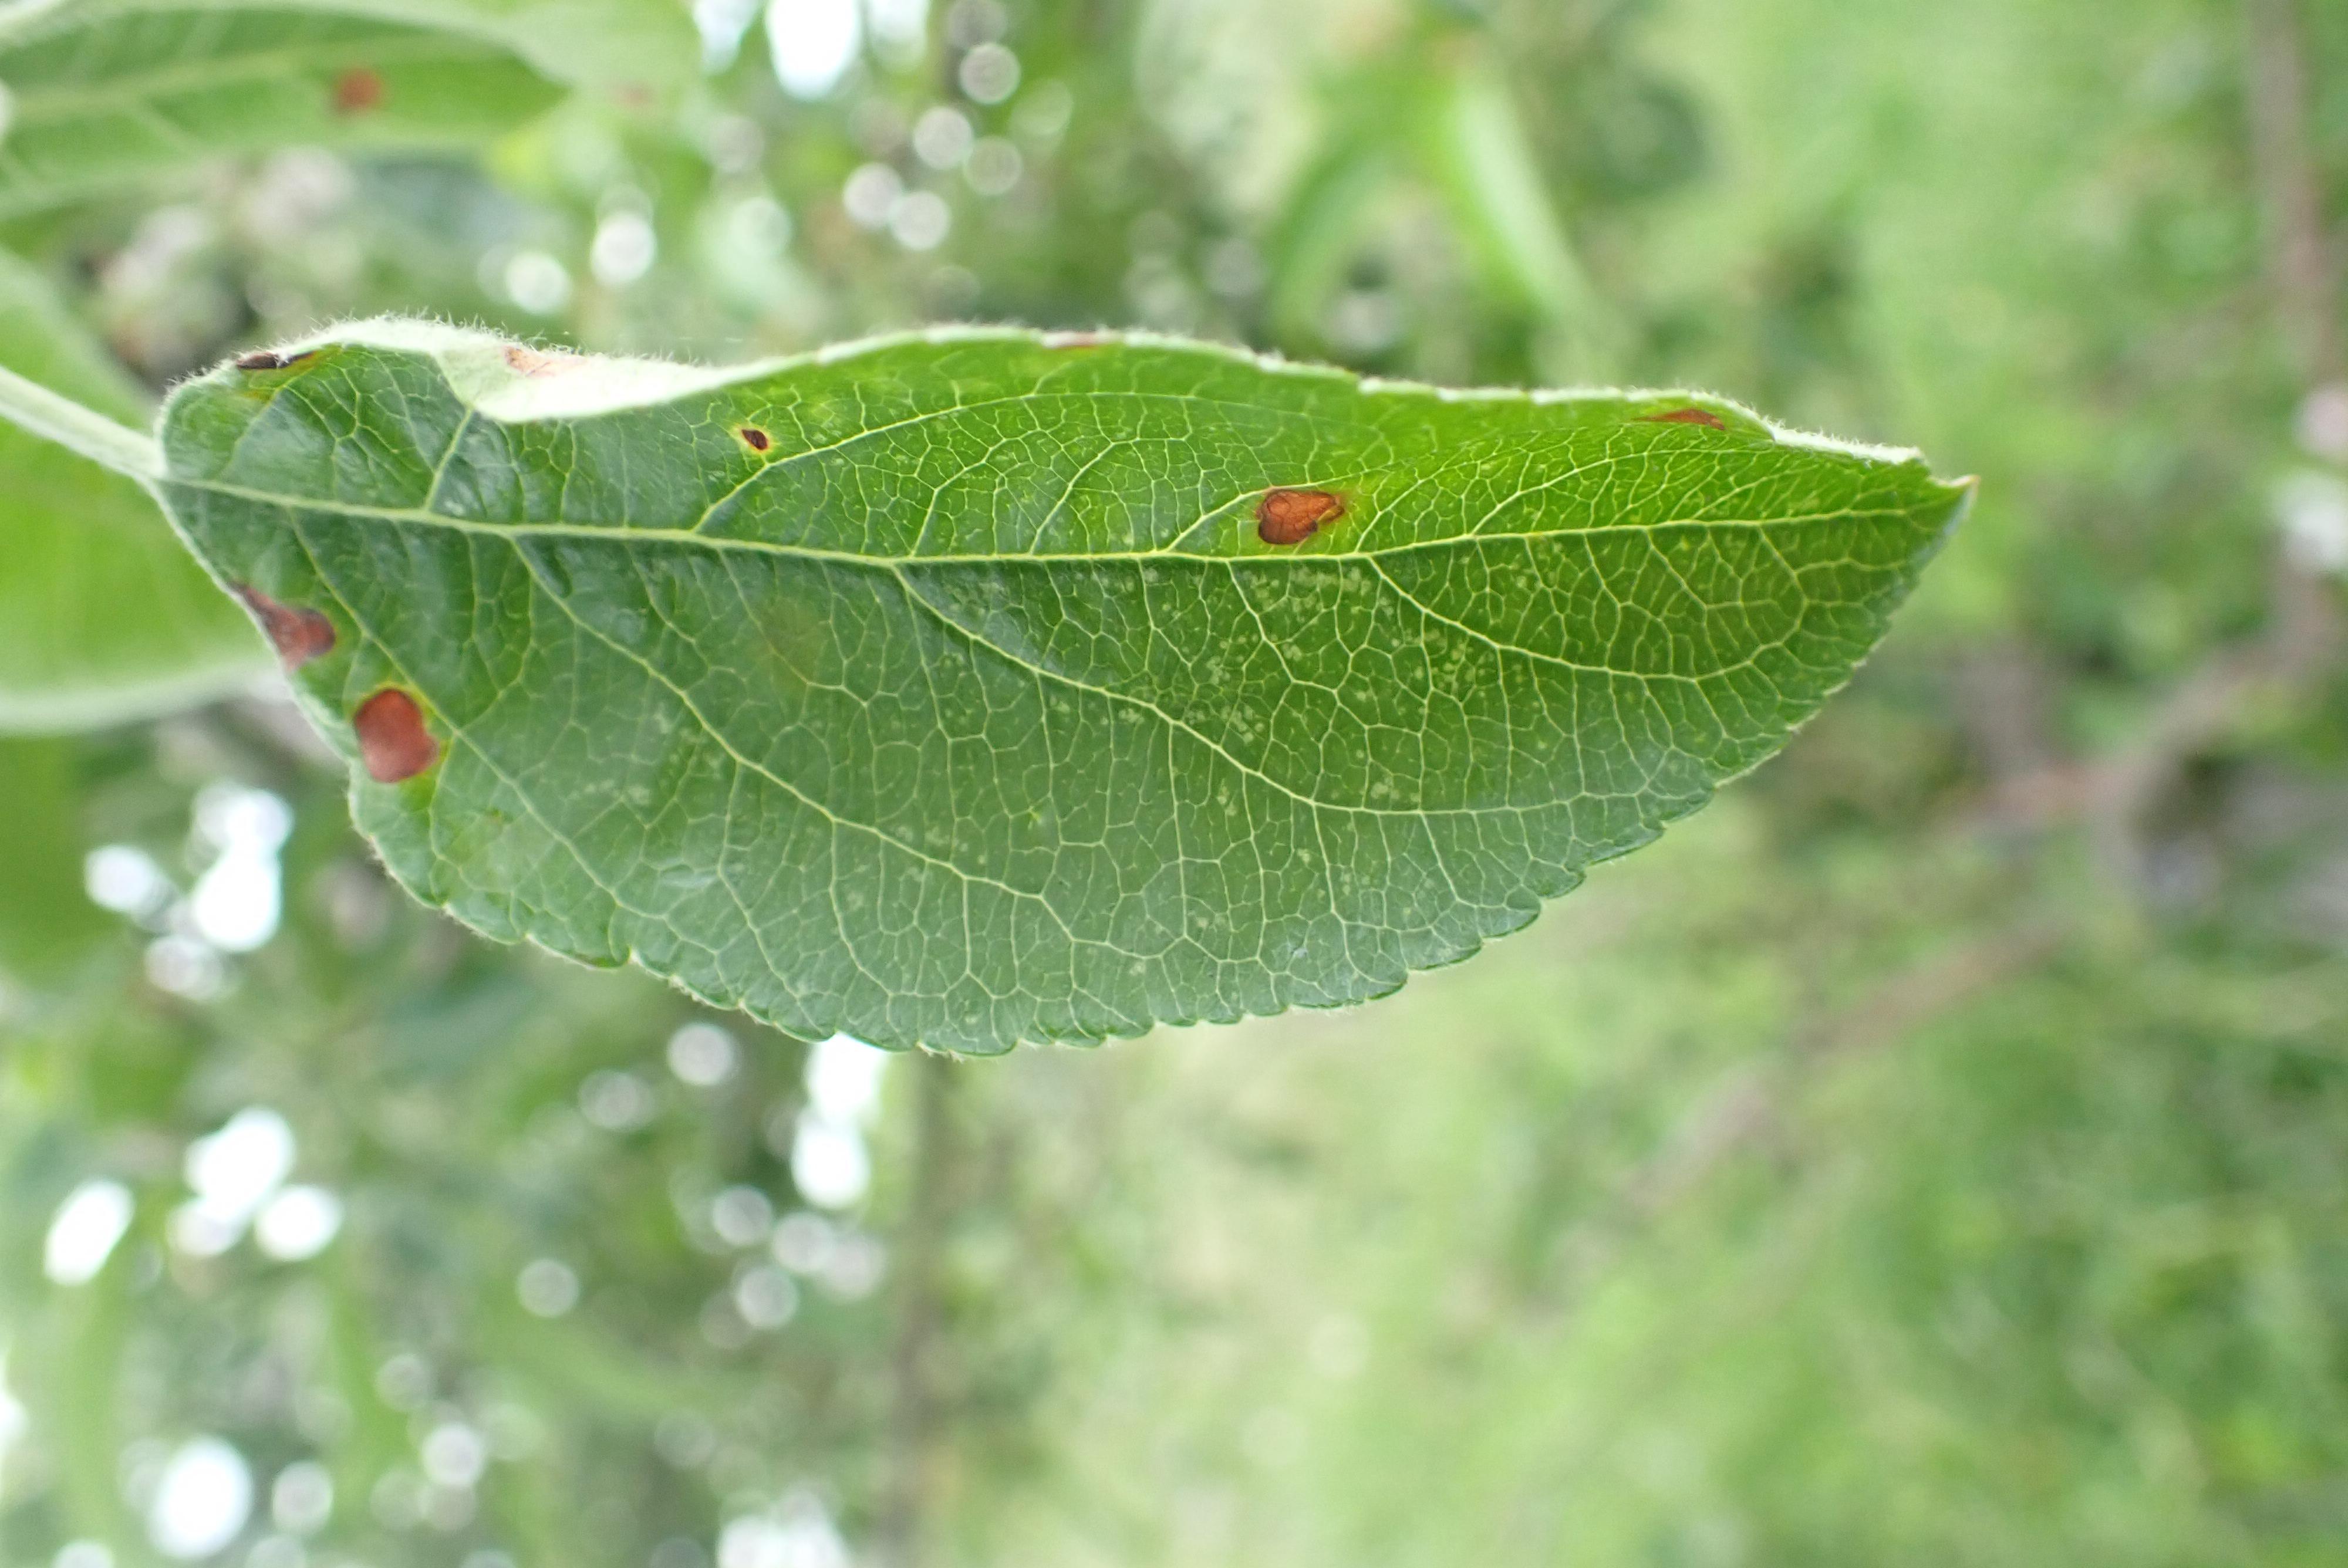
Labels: frog_eye_leaf_spot